RAF North Creake

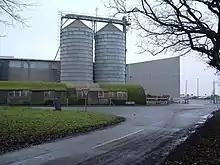
A small part of the airfield is now business premises of ABN animal feedstuffs. In the foreground are moss covered Nissen huts

The RAF relinquished the station in 1947, and the area is now used for agriculture, though some evidence of runways, buildings and facilities remains.